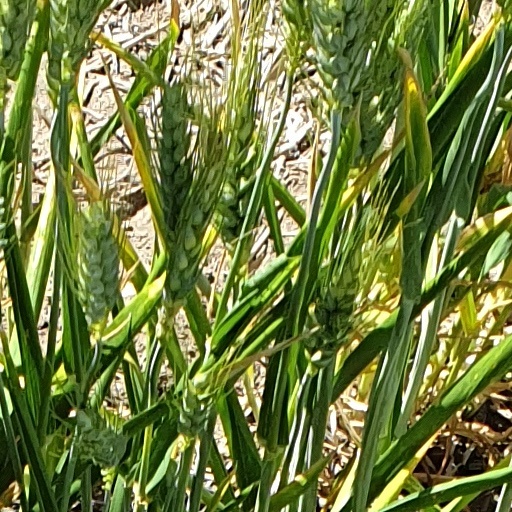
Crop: wheat